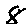
Label: 8